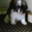
Label: dog